Parachuting

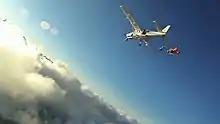
Exit from a Cessna 208

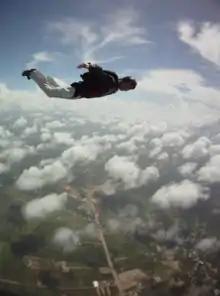
A parachutist above Venezuela

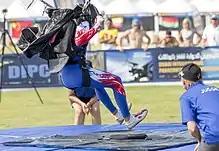
Accuracy Landing – Thomas Jeannerot 2013

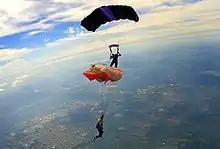
Two parachutists perform a dock on a Canopy Relative Work (CReW) jump

Skydiving can be practised without jumping. Vertical wind tunnels are used to practise for free fall ("indoor skydiving" or "bodyflight"), while virtual reality parachute simulators are used to practise parachute control.